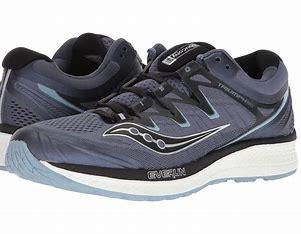
Brand: Saucony
Model: 100